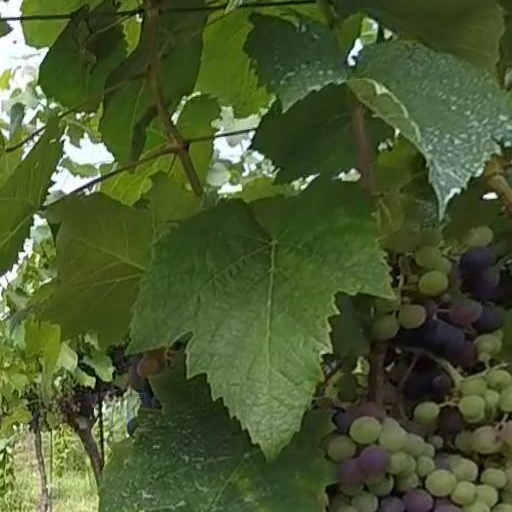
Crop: grape